Pennsylvania First Defenders

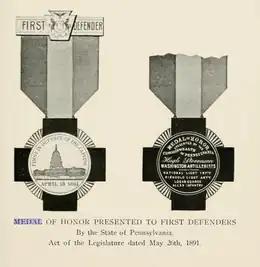
A Medal of Honor presented on May 26, 1891 to each of the Pennsylvania First Defenders

The Pennsylvania First Defenders were five volunteer troops from Pennsylvania that responded to U.S. President Abraham Lincoln’s call to defend the national capital in Washington, D.C., at the start of the American Civil War. Pennsylvania First Defenders included the National Light Infantry from Pottsville, Pennsylvania, the Washington Artillerists from Pottsville, Pennsylvania, the Ringgold Light Artillery from Reading, Pennsylvania, the Logan Guards from Lewistown, Pennsylvania, and the Allen Infantry from Allentown, Pennsylvania.